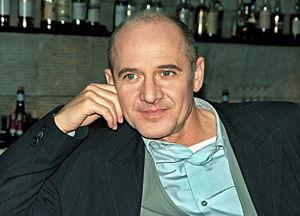
Ulrich Mühe, né le 20 juin 1953 à Grimma et mort le 22 juillet 2007 à Walbeck, est un acteur allemand.
La Vie des autres est un film allemand sorti en 2006, écrit et réalisé par Florian Henckel von Donnersmarck et récompensé de nombreuses fois, notamment aux États-Unis par l'Oscar du meilleur film en langue étrangère.